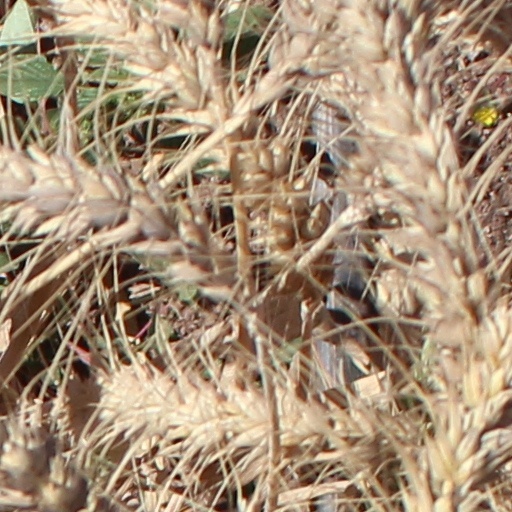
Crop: wheat